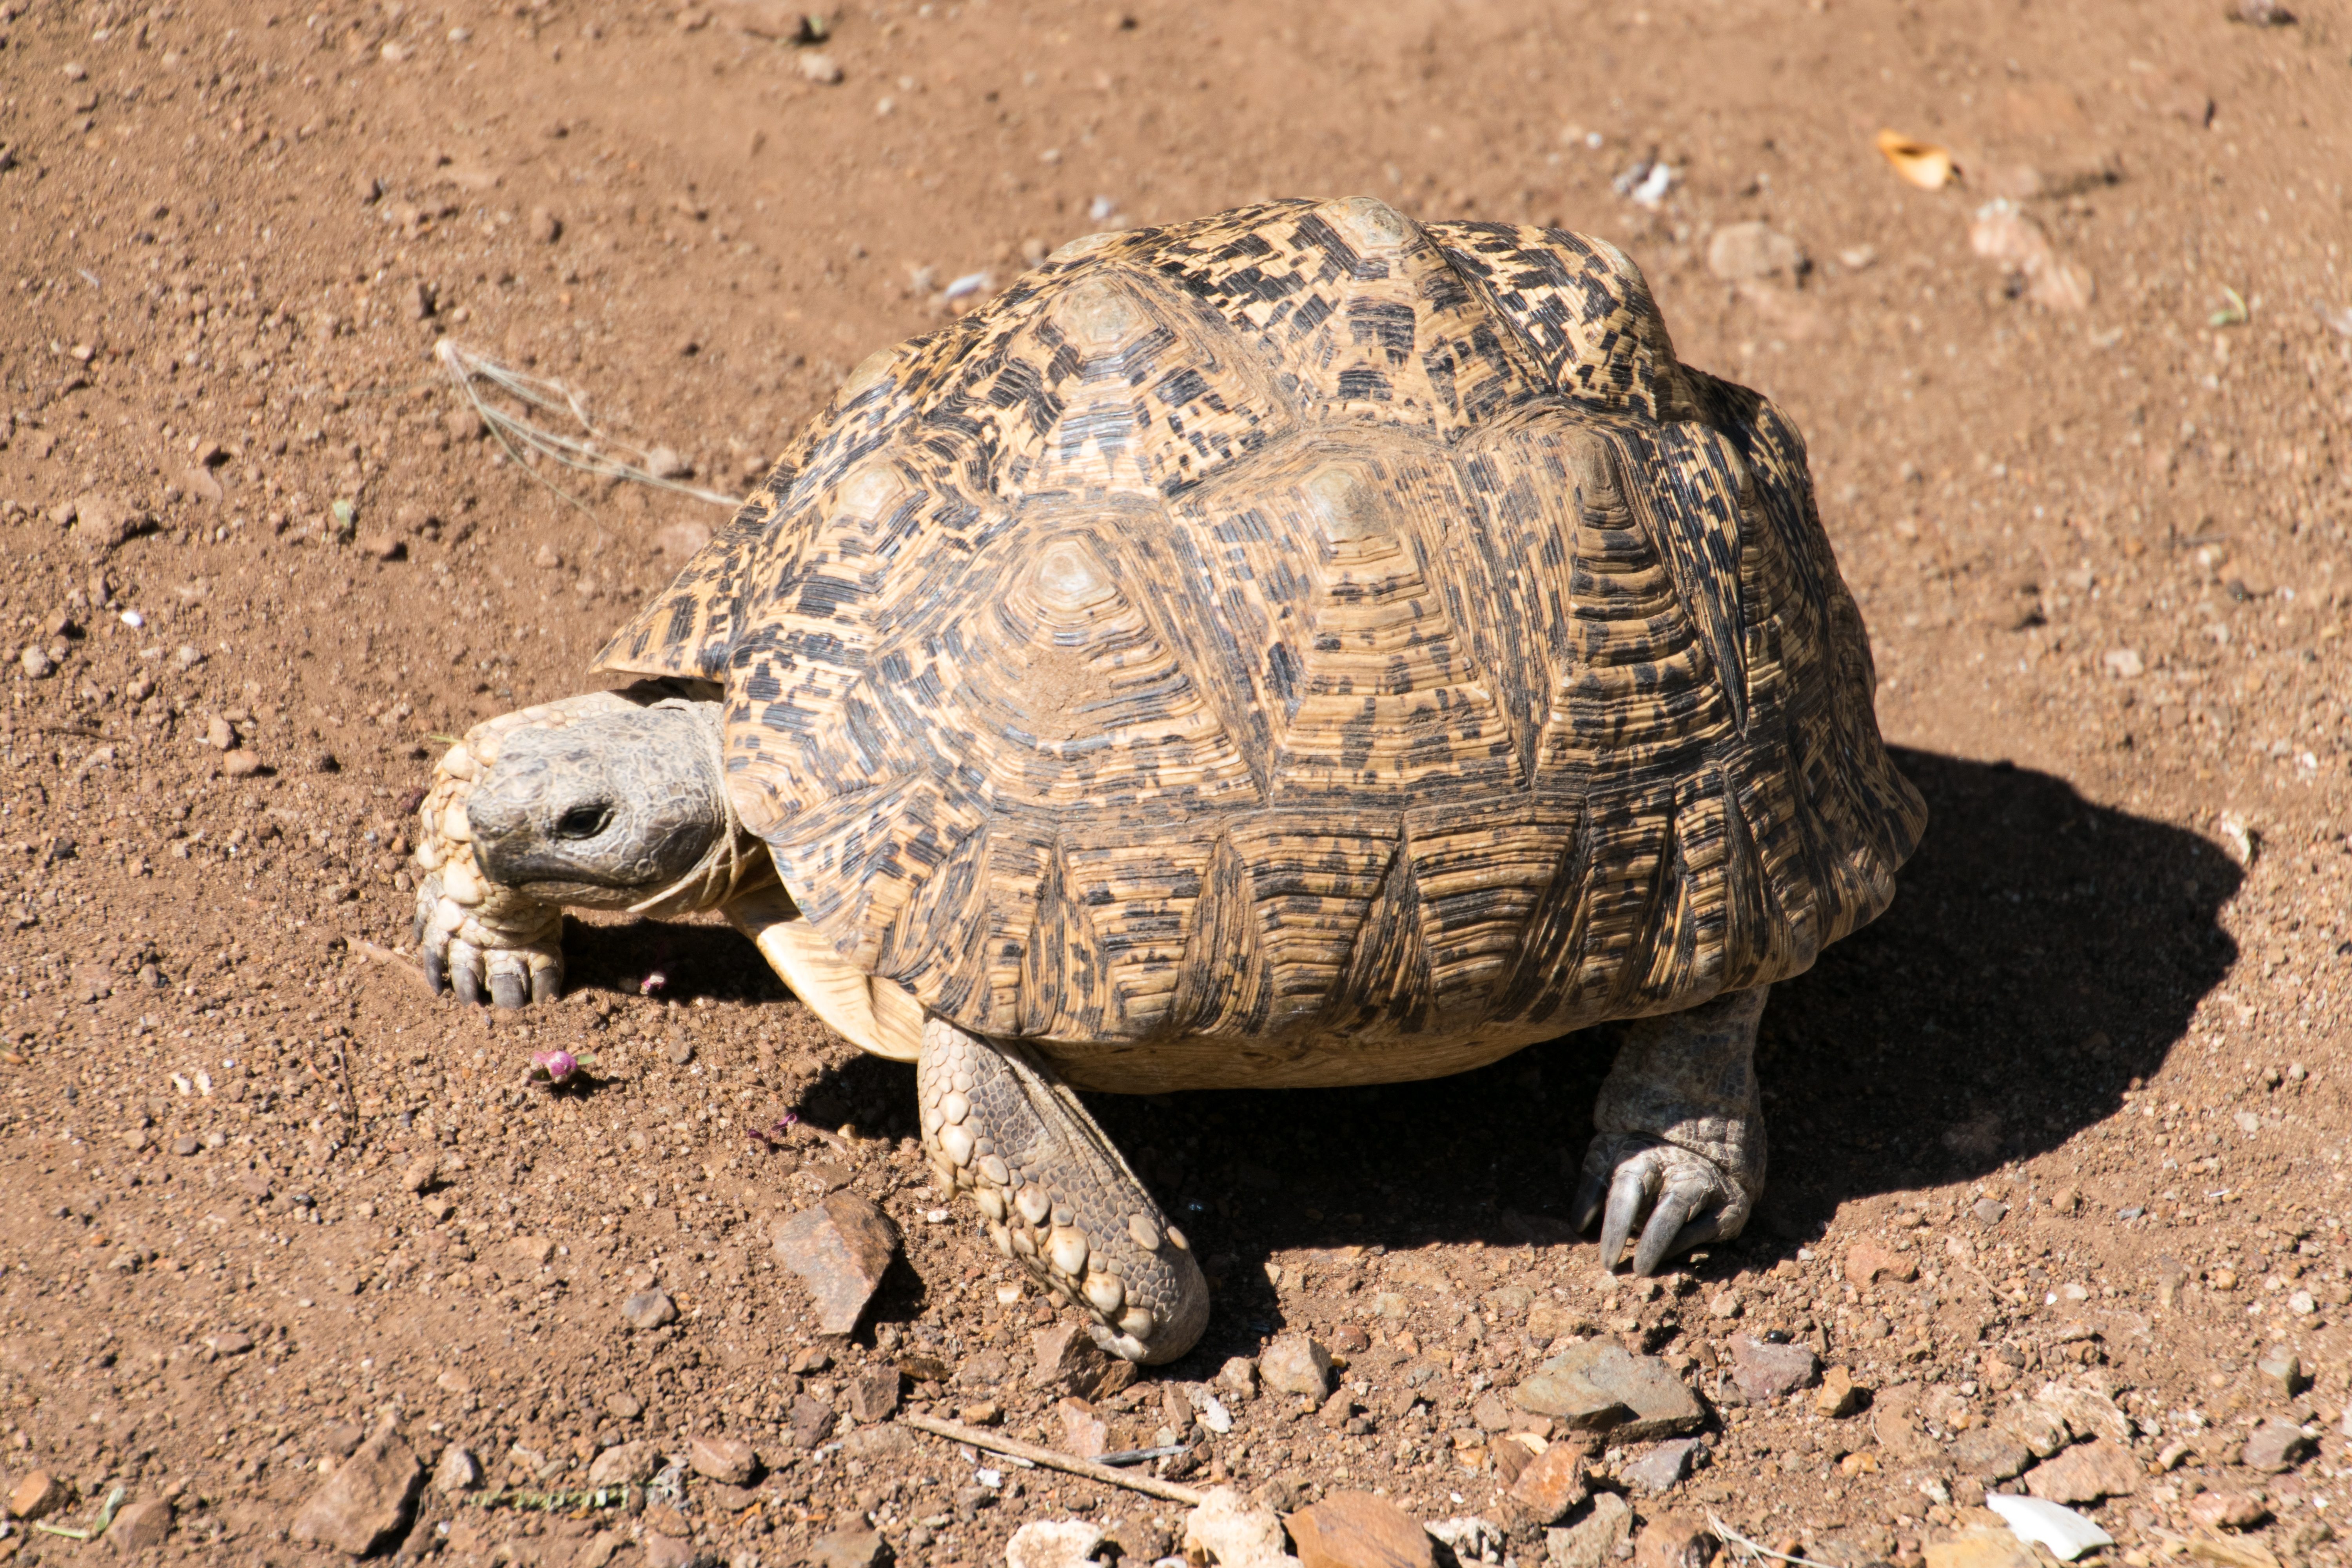
wildlife, turtle, sea turtle, reptile, fauna, tortoise, vertebrate, box turtle, leopard tortoise, testudinidae, emydidae